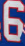
Number: 6